2014 FIFA World Cup final

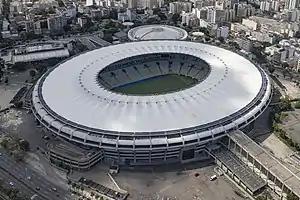
Maracanã Stadium hosted the final.

The 2014 FIFA World Cup final was the final match of the 2014 World Cup, the 20th edition of FIFA's competition for national football teams. The match was played at the Maracanã Stadium in Rio de Janeiro, Brazil, on 13 July 2014, and was contested by Germany and Argentina. The event comprised hosts Brazil and 31 other teams who emerged from the qualification phase, organised by the six FIFA confederations. The 32 teams competed in a group stage, from which 16 teams qualified for the knockout stage. En route to the final, Germany finished first in Group G, with two wins and a draw, after which they defeated Algeria in the round of 16, France in the quarter-final and Brazil, by a score of, in the semi-final. Argentina finished first in Group F with three wins, before defeating Switzerland in the round of 16, Belgium in the quarter-final and the Netherlands in a penalty shoot-out in the semi-final. The final was witnessed by 74,738 spectators in the stadium, as well as over a billion watching on television, with the referee for the match being Nicola Rizzoli from Italy.